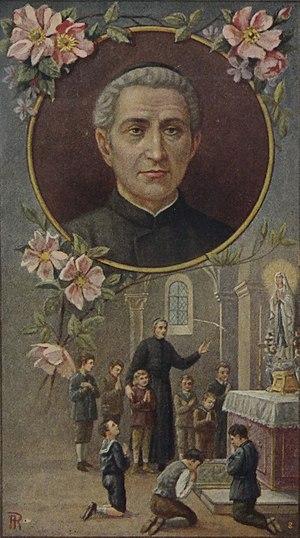
Ludovic Pavoni est un prêtre italien, fondateur des Fils de Marie Immaculée. Il est connu pour avoir été un des pionniers dans le patronage et les écoles professionnelles. Il est reconnu et vénéré comme saint par l'Église catholique.